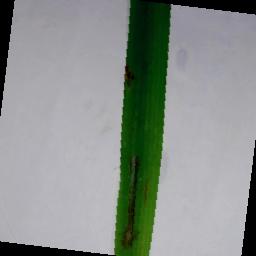
Label: Rice___Brown_Spot